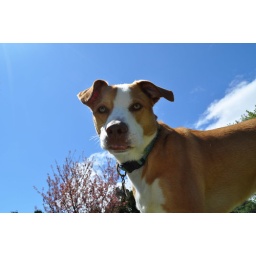
my boy riley :) i really like the sky and the cherry tree in the background.